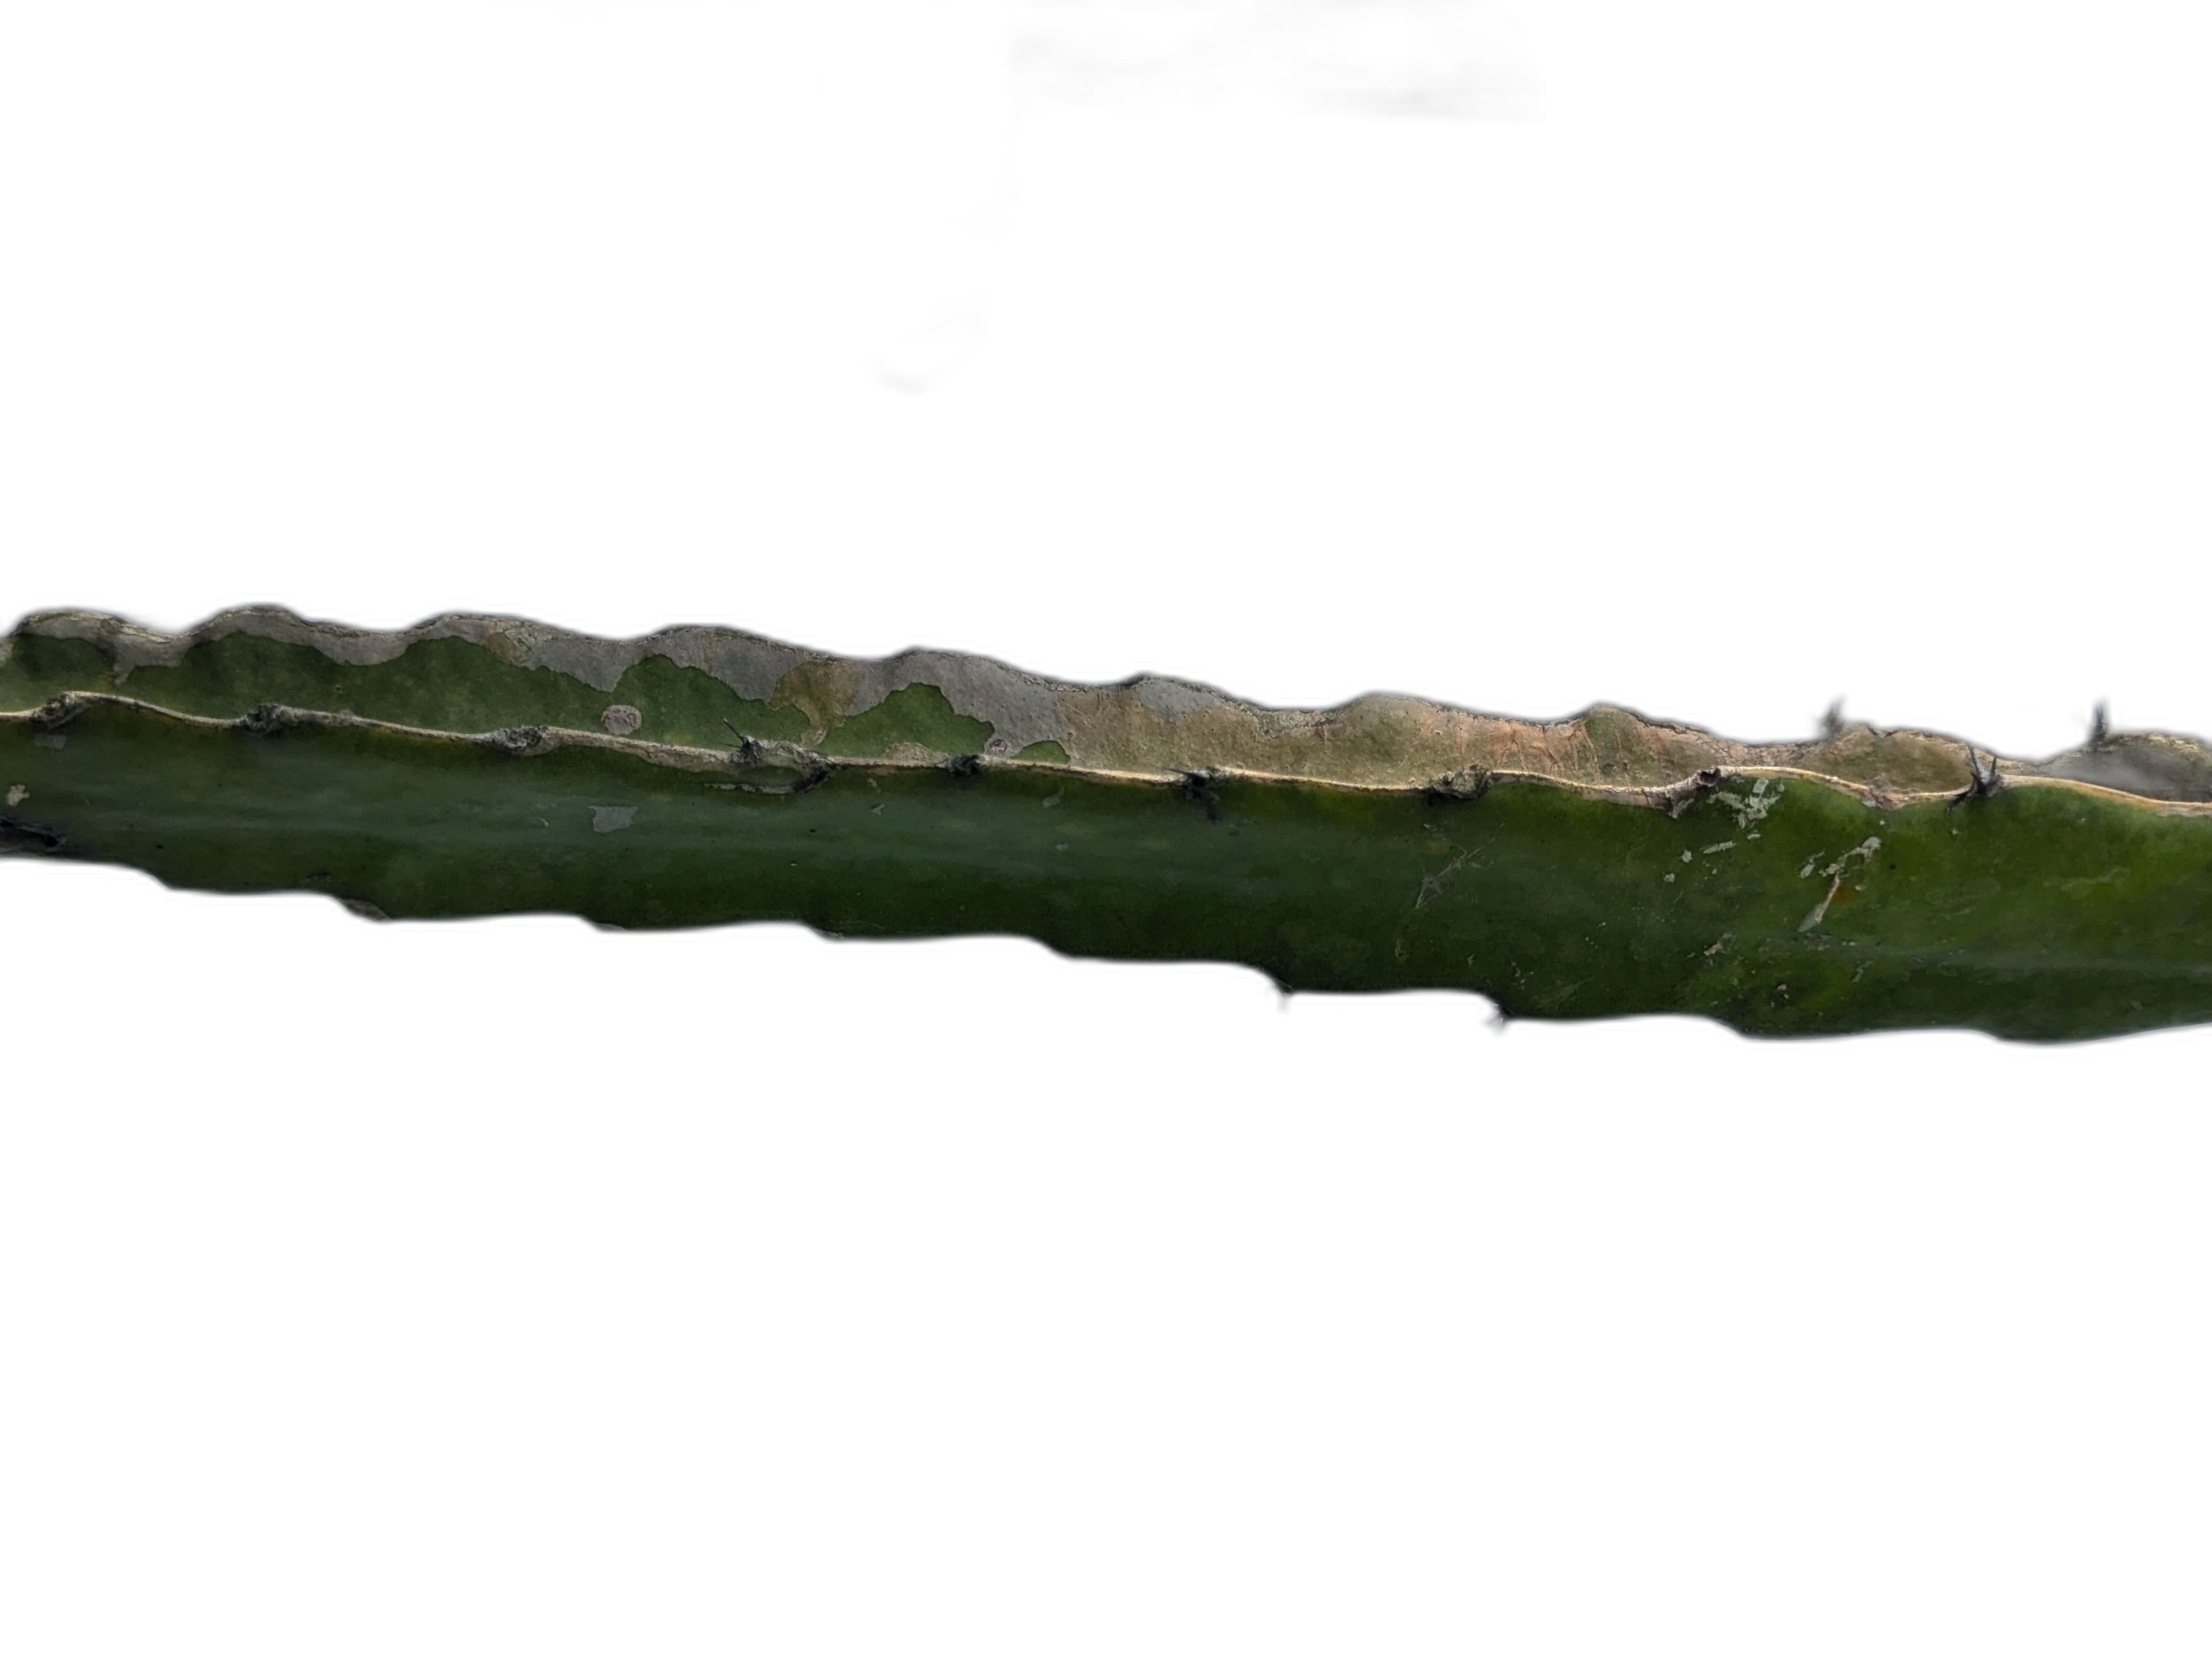
Label: Bad leaf